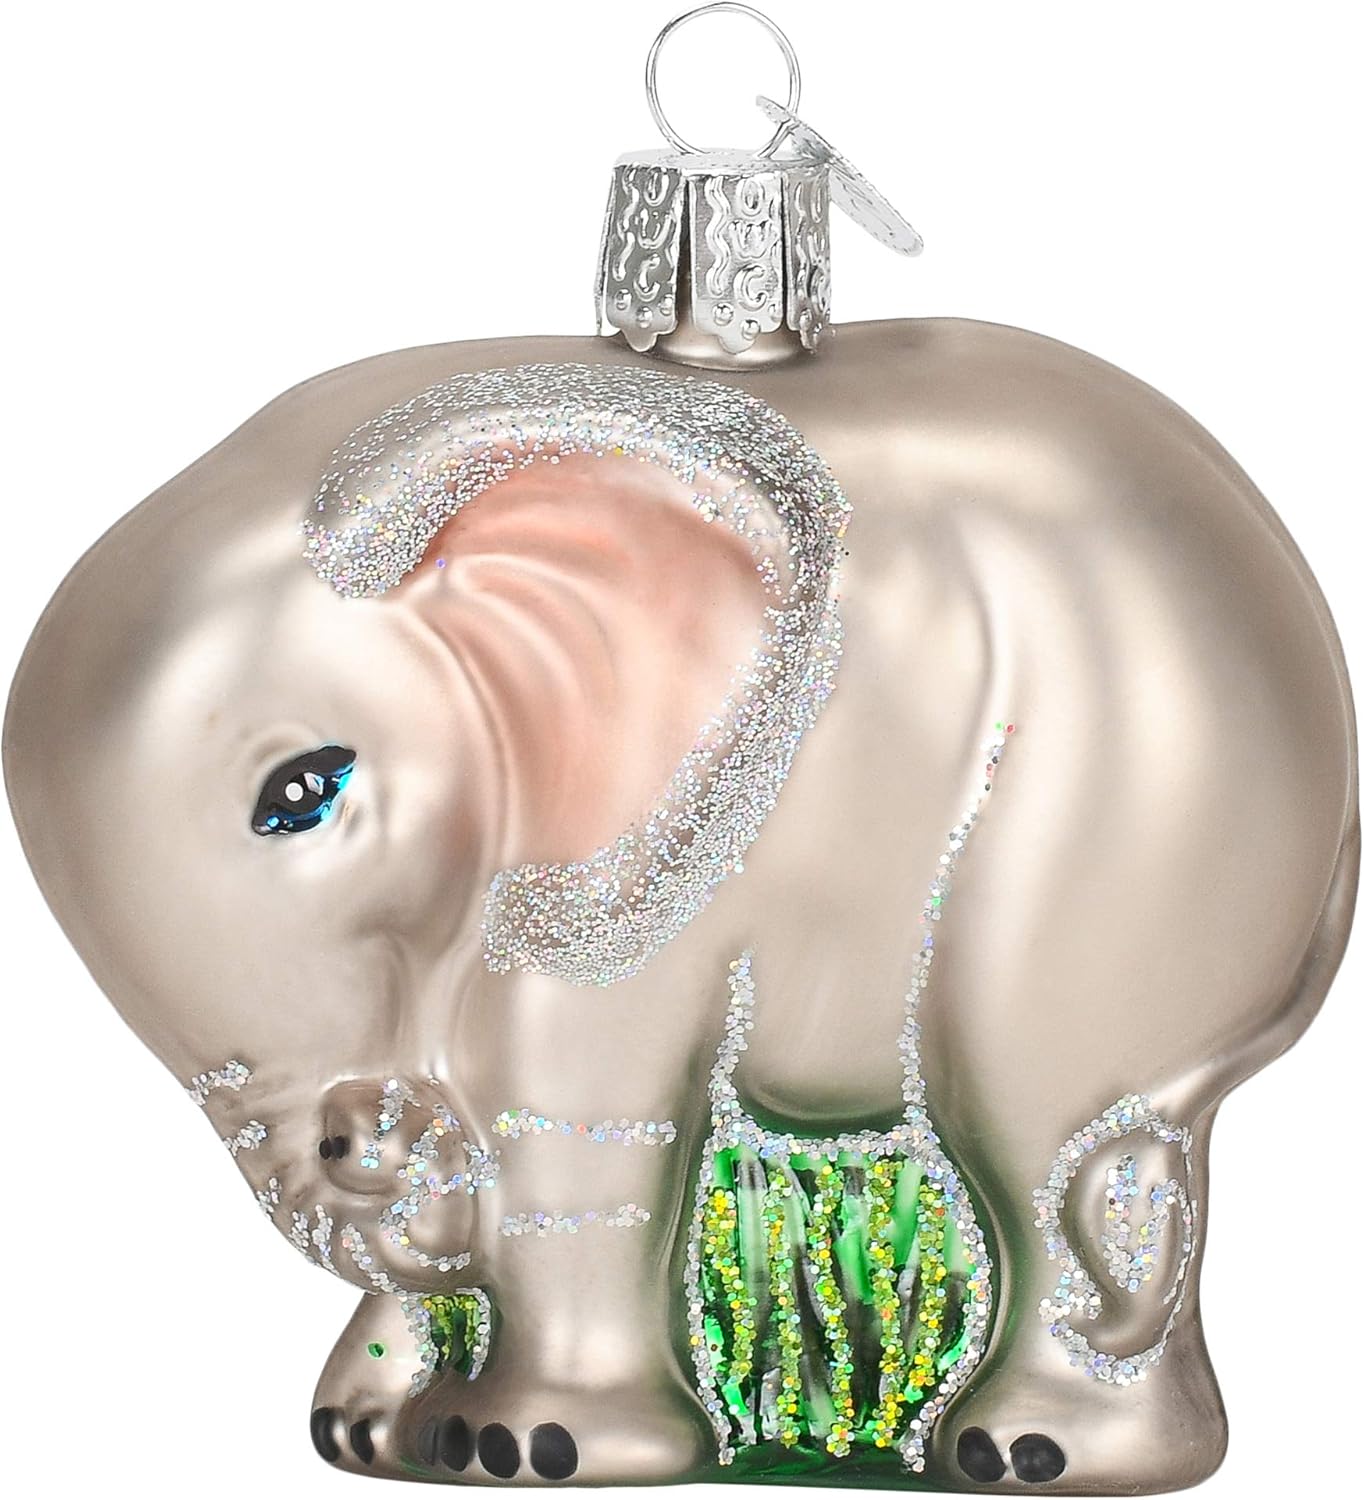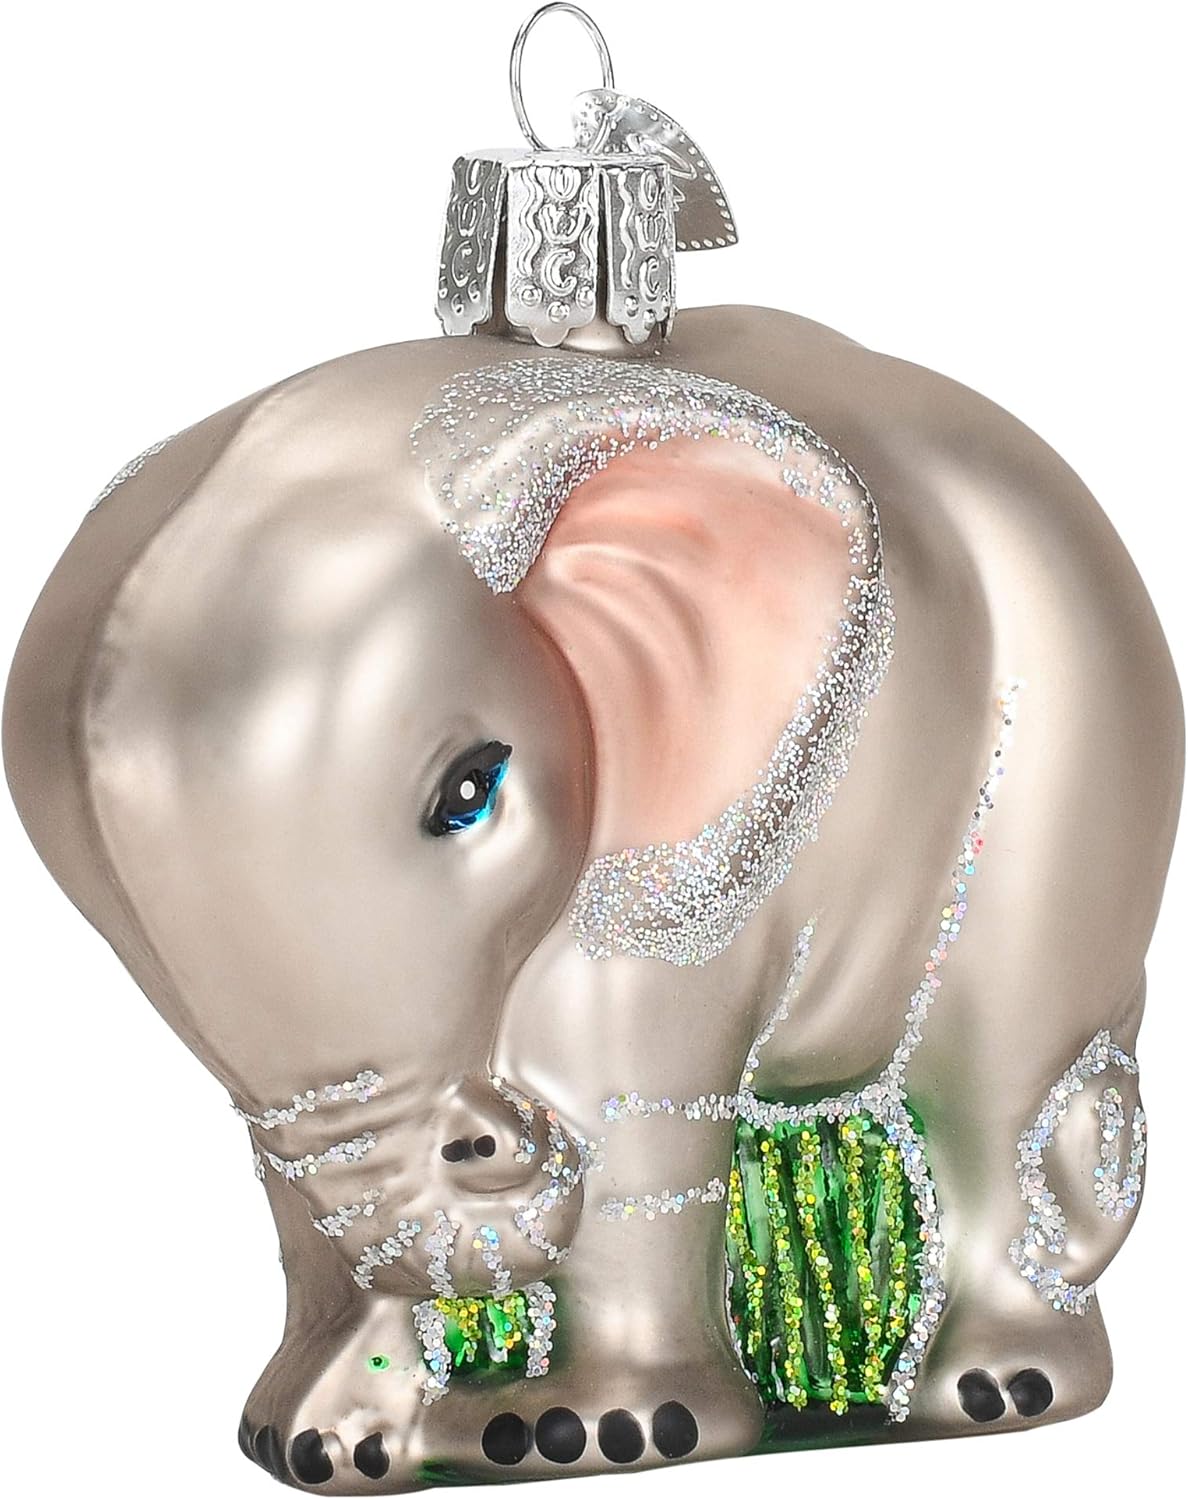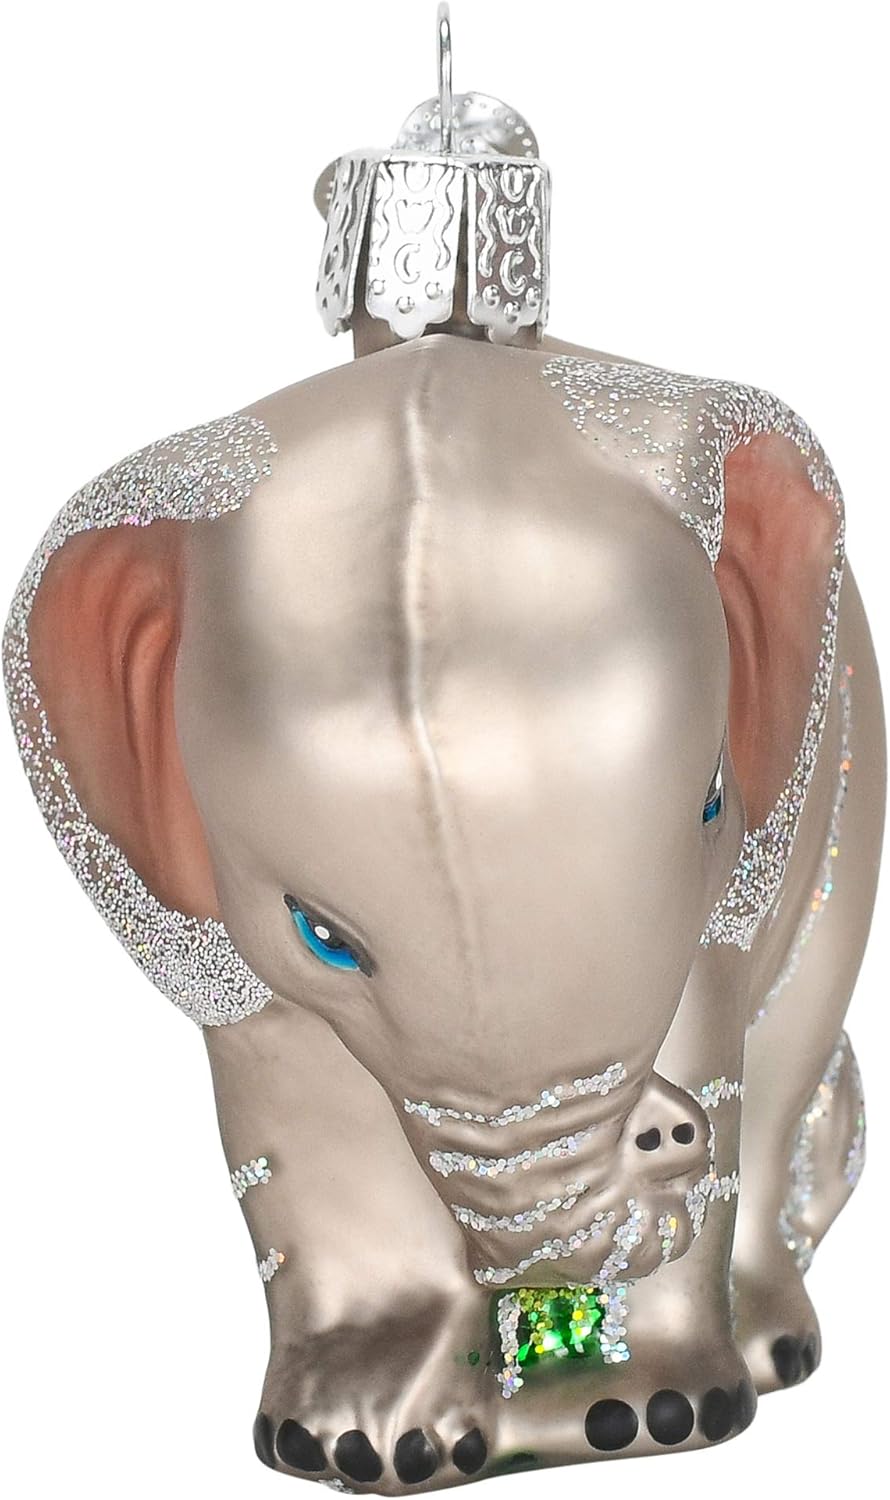
Old World Christmas Ornaments Baby Elephant Glass Blown Ornaments for Christmas Tree
Category: Amazon Home
Old World Christmas is the premier brand of Christmas ornaments in the country. Our vast selection of finely crafted and affordable ornaments offers many choices to fit your personality or style.
Features: HAND-CRAFTED: Our Christmas Ornaments have been hand-crafted using age-old traditions that originated in the 1800s to bring you the highest quality ornaments for your tree | BABY ELEPHANT: Traditionally designed Christmas Decorations made from molten glass blown into finely carved molds | UNIQUE GIFTS: Ornaments are all hand-painted and glittered in a series of labor-intensive steps to achieve the beautiful creations | QUALITY: These Christmas tree ornaments are hand-crafted and mouth-blown to provide you with a beautifully crafted and high-quality ornament | FESTIVE: Our hand crafted glass blown ornaments give your tree the holiday sparkle it needs